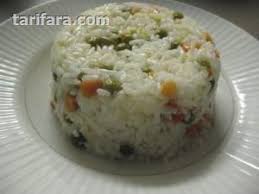
Yemek: pirinc_pilavi